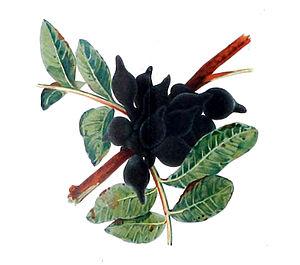
La Seiche commune est une espèce de céphalopode.